Jos

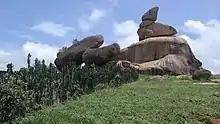
Riyom Rocks

Jos is a base for exploring Plateau State. The Shere Hills, seen to the east of Jos, offer a prime view of the city below. Assop Falls is a small waterfall which makes a picnic spot on a drive from Jos to Abuja. Riyom Rock is a dramatic and photogenic pile of rocks balanced precariously on top of one another, with one resembling a clown's hat, observable from the main Jos-Akwanga road.